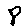
Label: 8